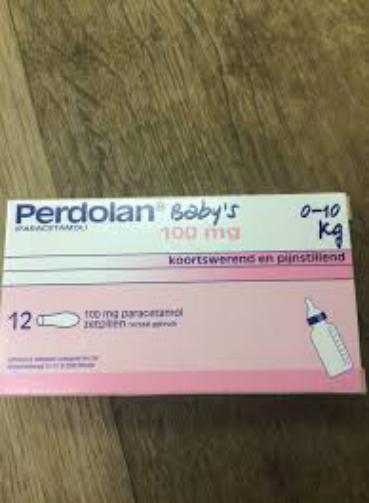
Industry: Medical